Strebe 1995 projection

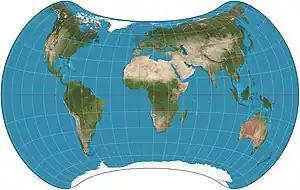
Strebe 1995 projection. 15° graticule, 11°E central meridian. Imagery is a derivative of NASA’s Blue Marble summer month composite with oceans lightened to enhance legibility and contrast. Image created with the Geocart map projection software.

The Strebe 1995 projection, Strebe projection, Strebe lenticular equal-area projection, or Strebe equal-area polyconic projection is an equal-area map projection presented by Daniel "daan" Strebe in 1994. Strebe designed the projection to keep all areas proportionally correct in size; to push as much of the inevitable distortion as feasible away from the continental masses and into the Pacific Ocean; to keep a familiar equatorial orientation; and to do all this without slicing up the map.